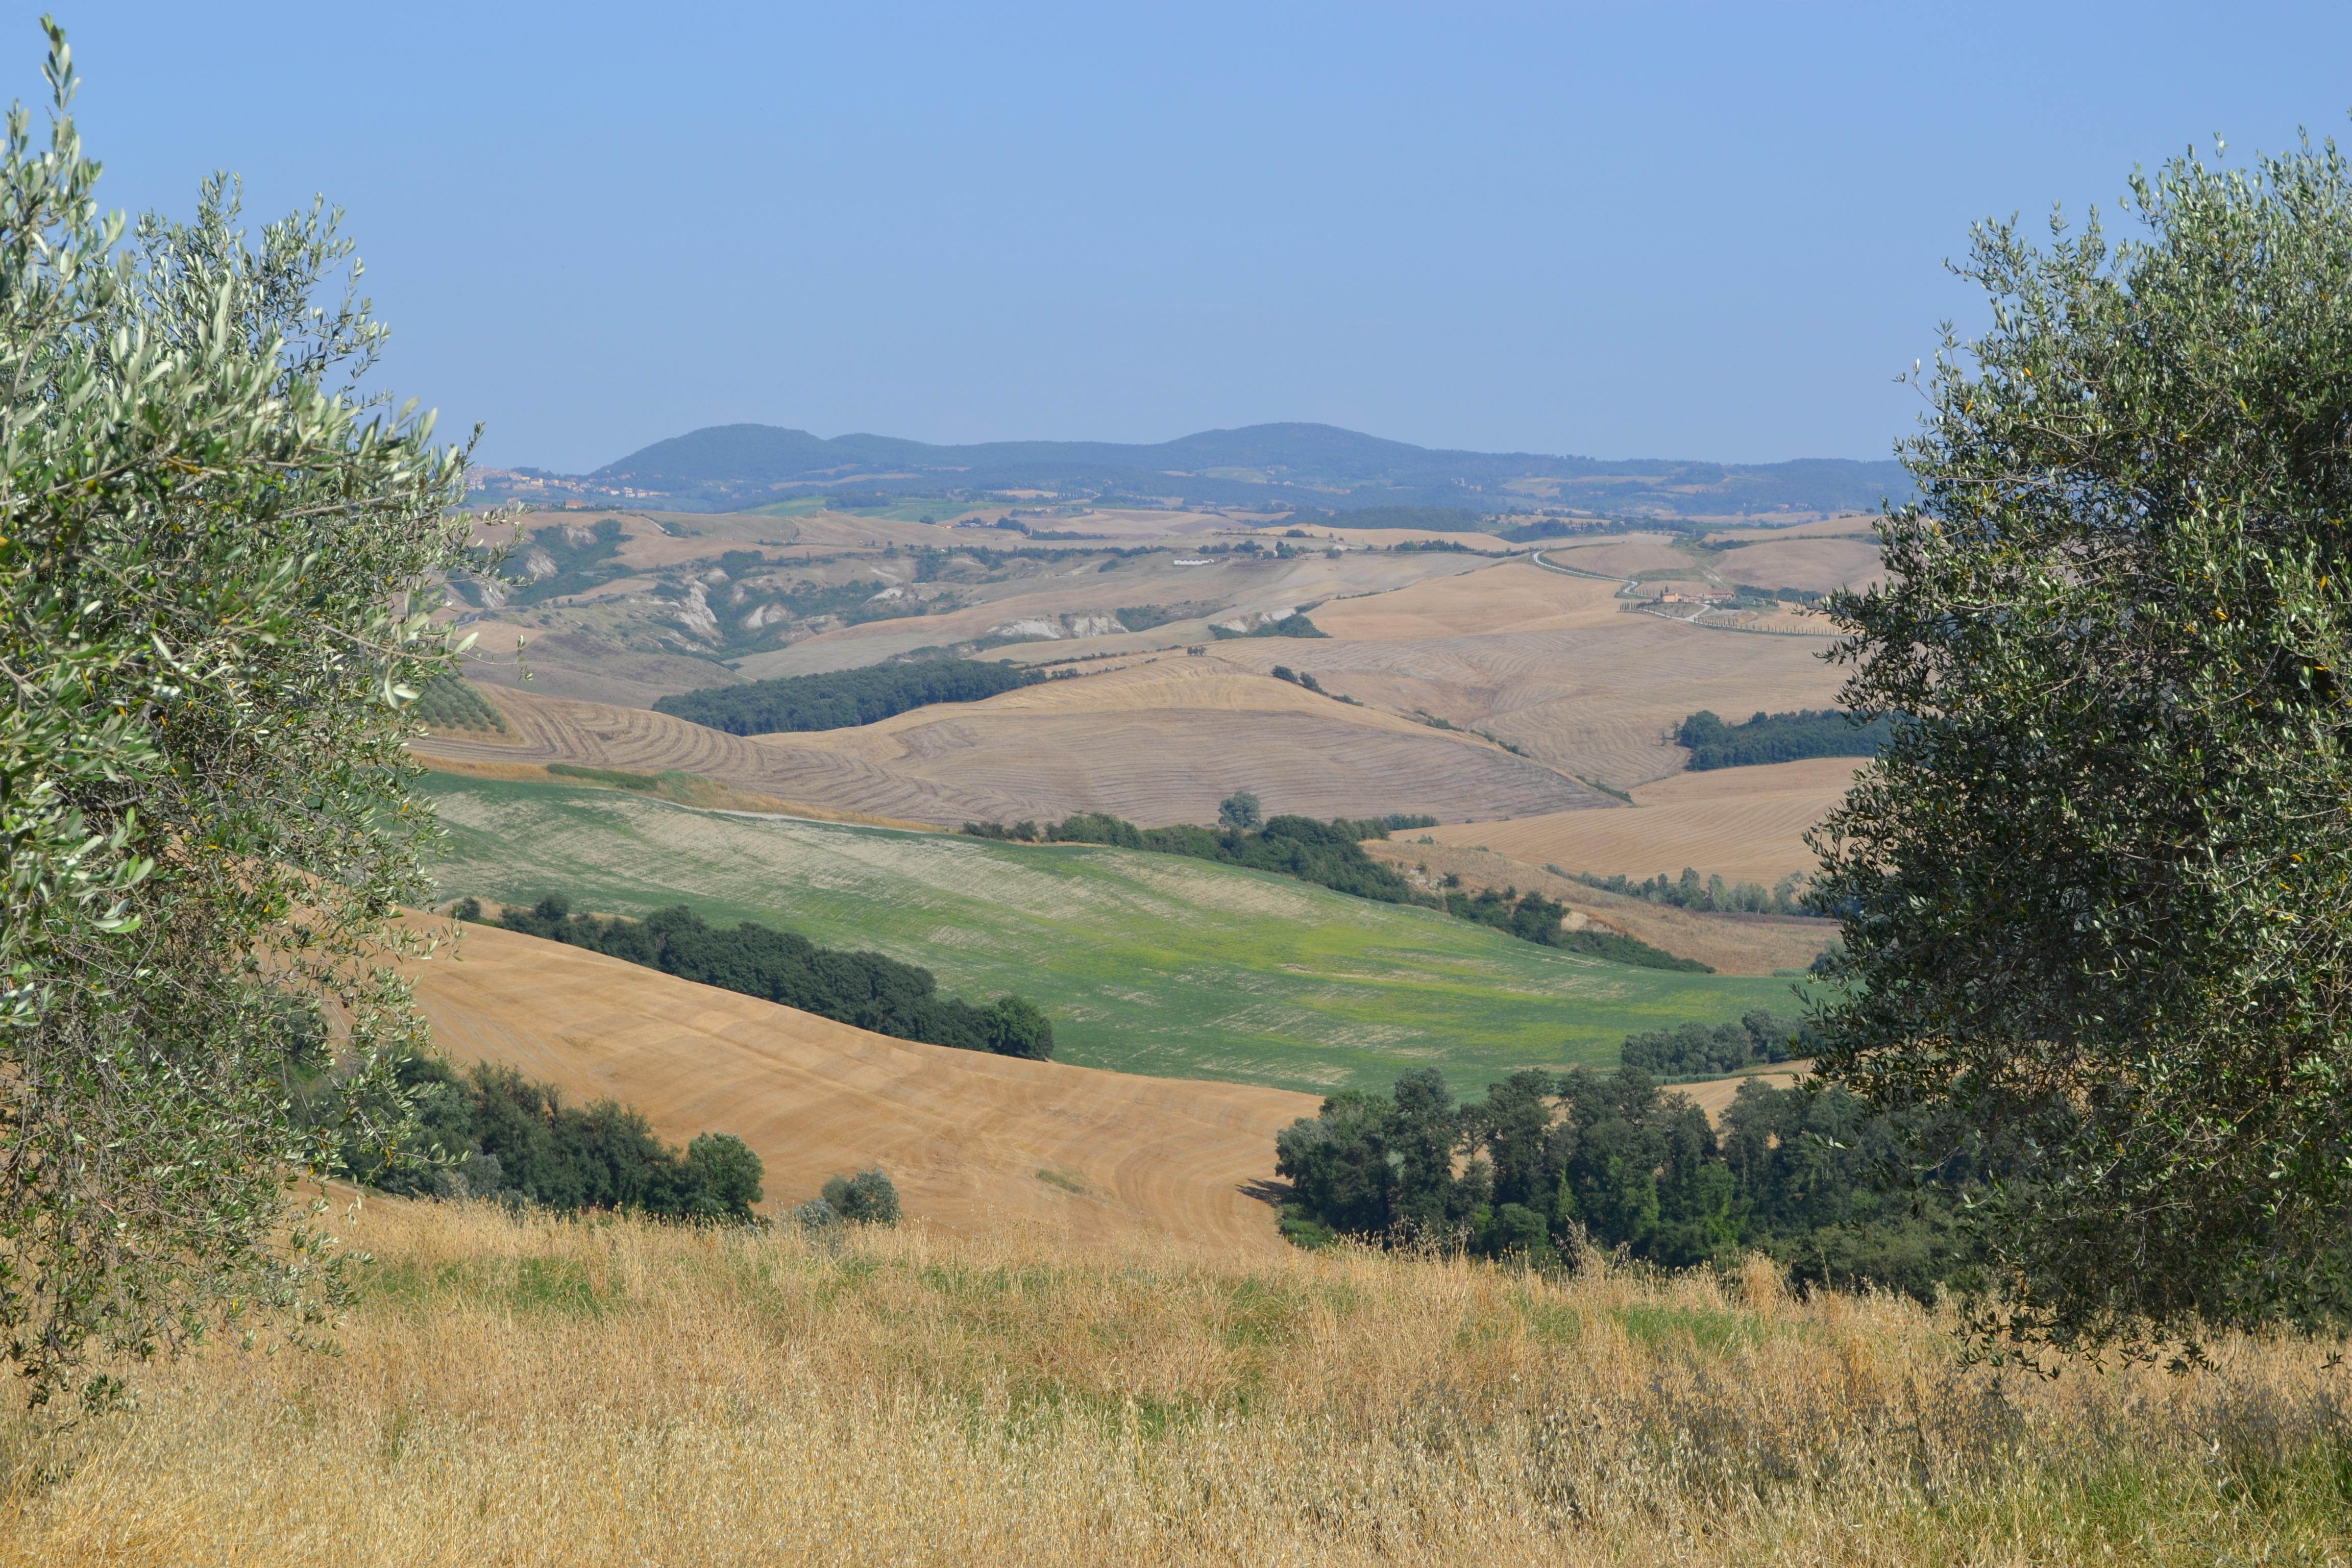
landscape, tree, nature, grass, wilderness, mountain, trail, field, meadow, prairie, hill, lake, view, valley, summer, pasture, ranch, tuscany, reservoir, agriculture, savanna, ridge, plain, fields, grassland, plateau, habitat, ecosystem, steppe, rural area, the cultivation of, natural environment, geographical feature